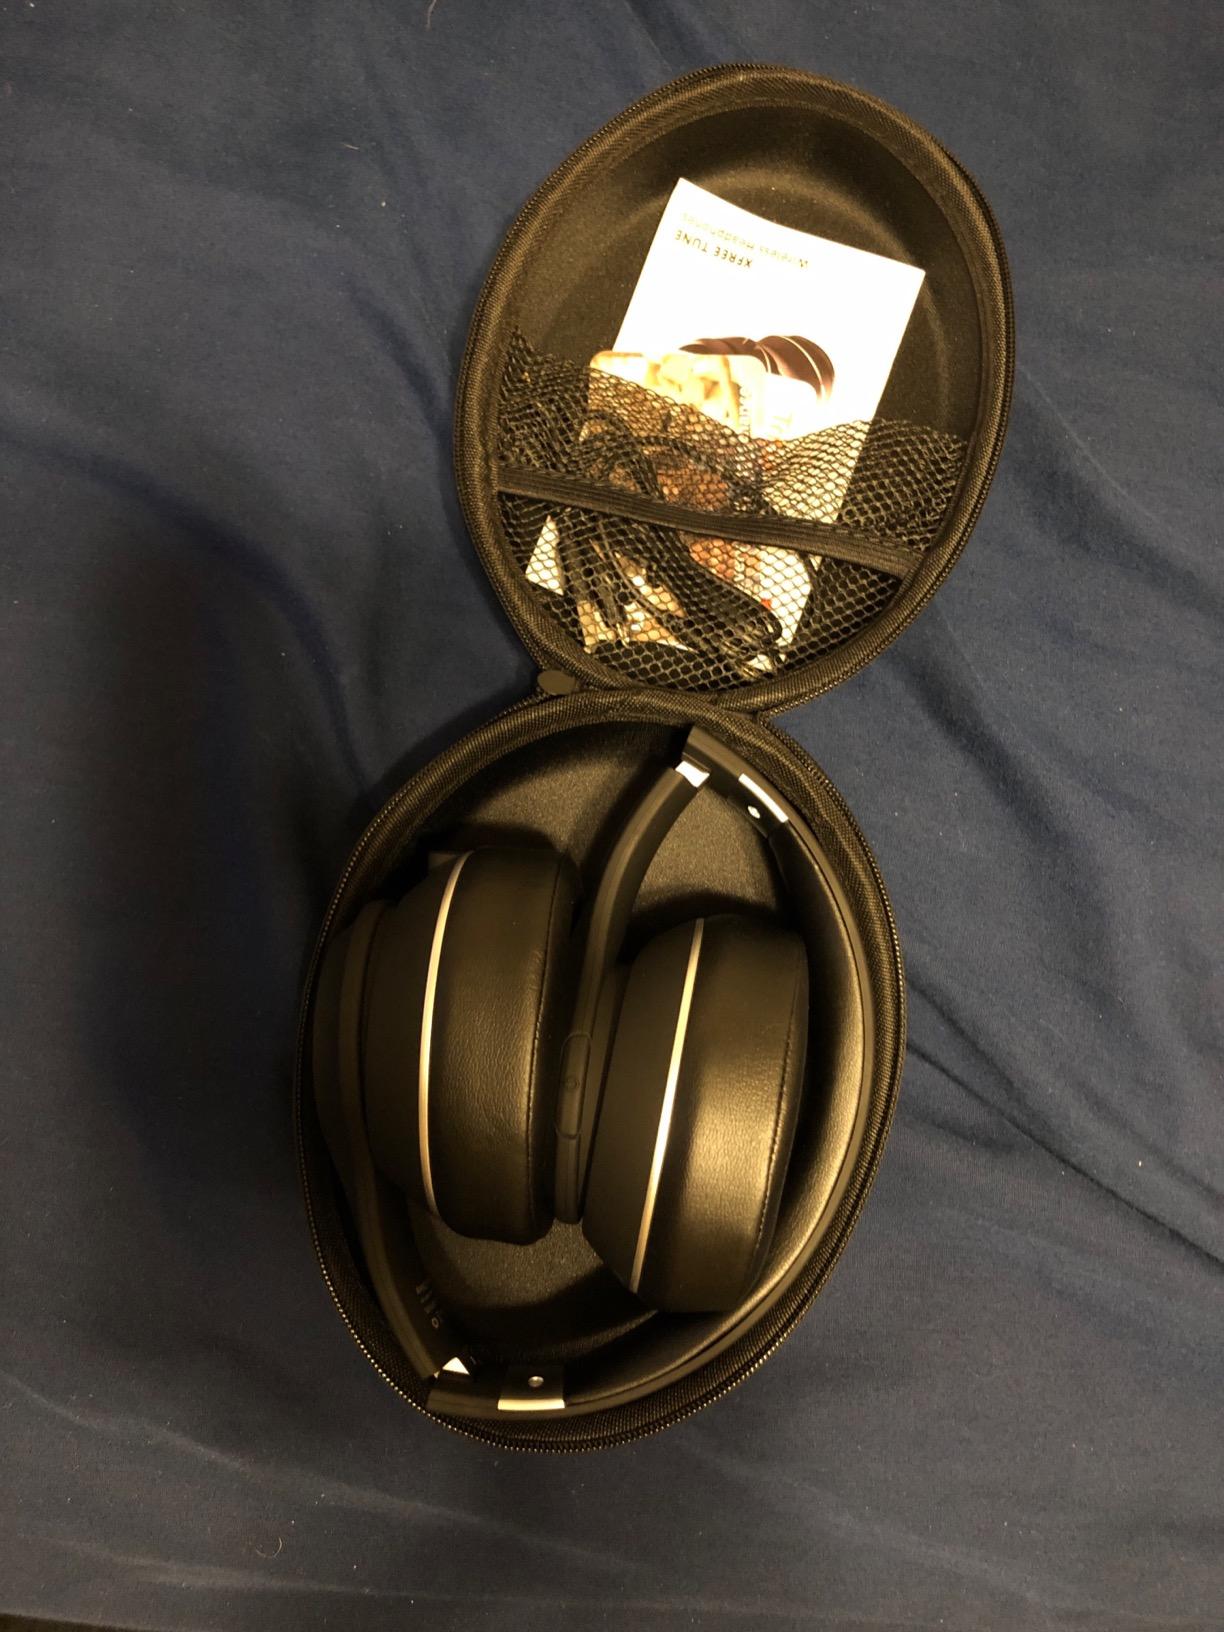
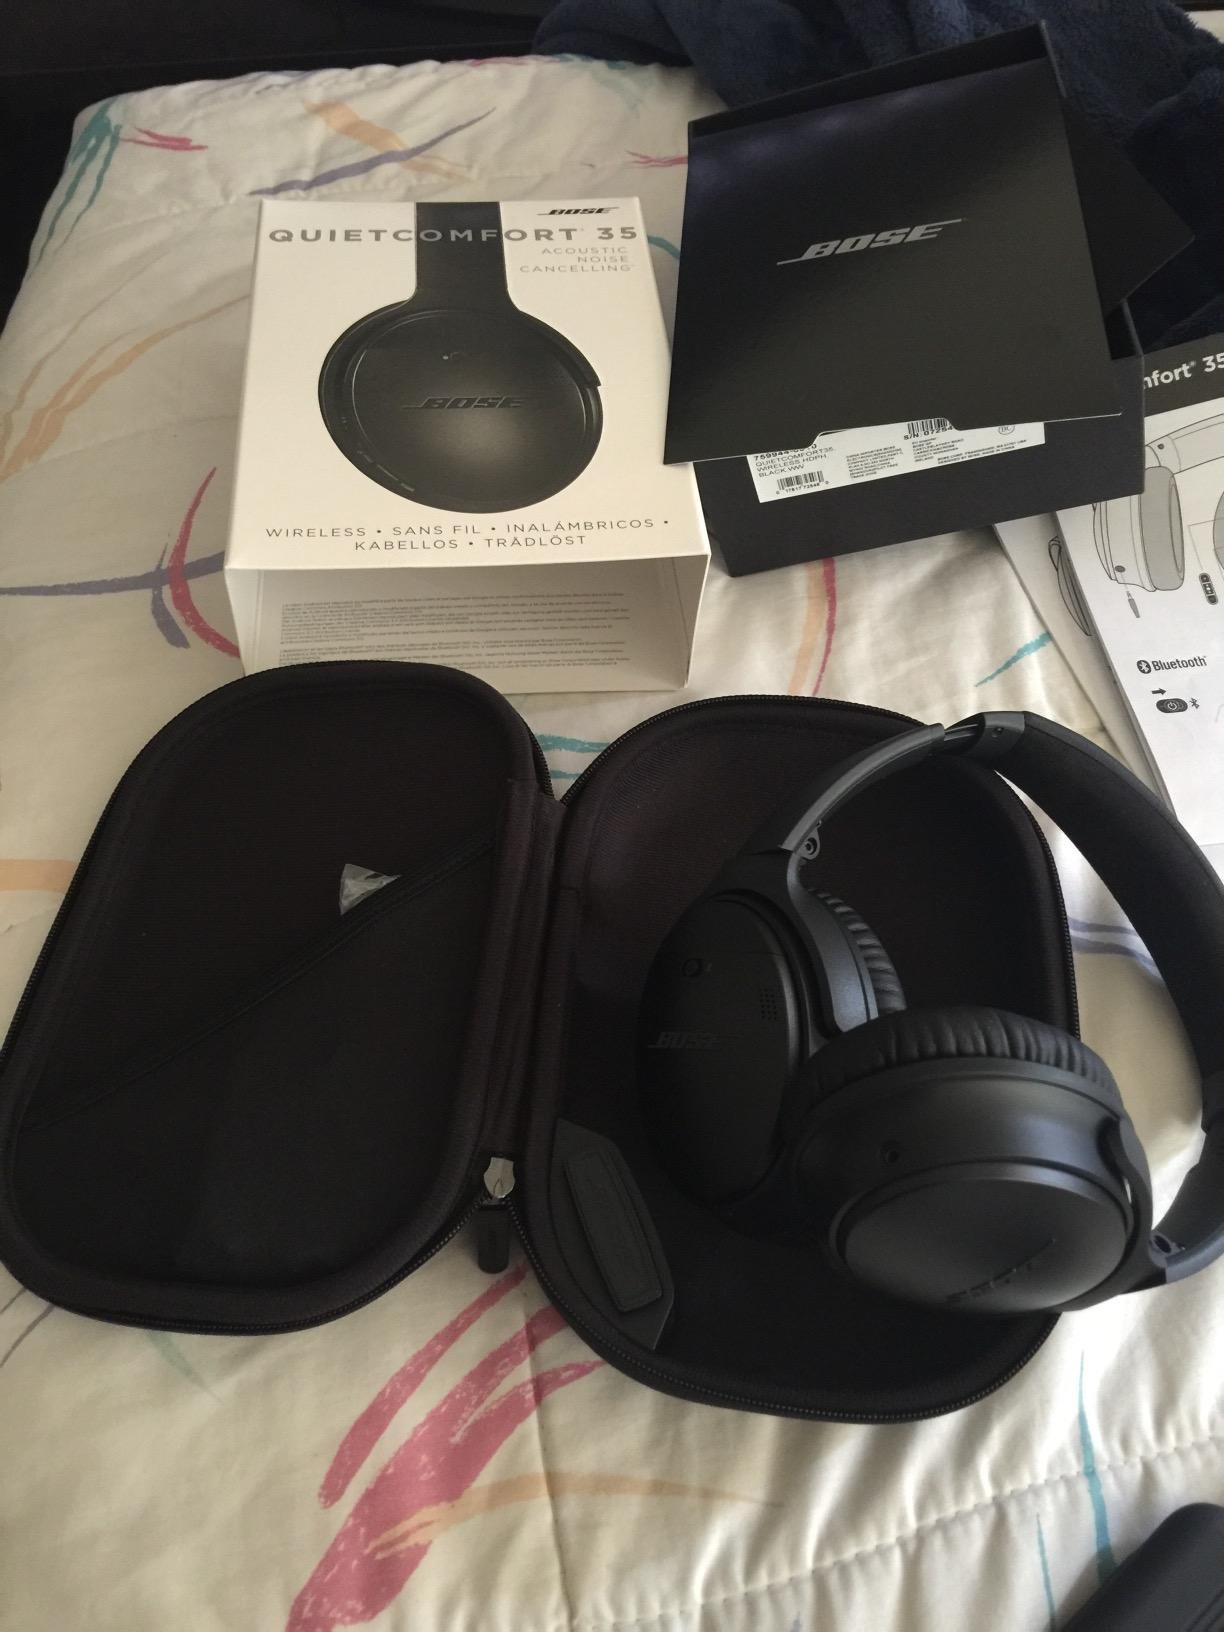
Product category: headphones
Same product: no